Opencor

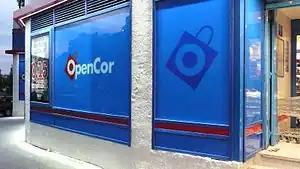
An Opencor store in Aravaca, Madrid

Opencor (branded as OpenCor) was a chain of convenience stores owned and operated by the Spanish department store group El Corte Inglés. Opencor offers products found at most convenience chain stores such as snacks, drinks, quick bites, newspapers and magazines, as well as other items not normally found in convenience store chains such as music CDs, movies and video games.